John Kay (musician)

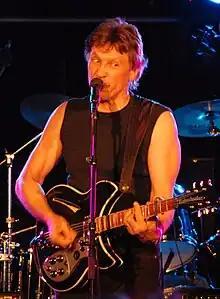
Kay performing at Lillehammer Rock Weekend in Norway, 2007

John Kay (born Joachim Fritz Krauledat; April 12, 1944) is an American rock singer, songwriter and guitarist known as the frontman of Steppenwolf.